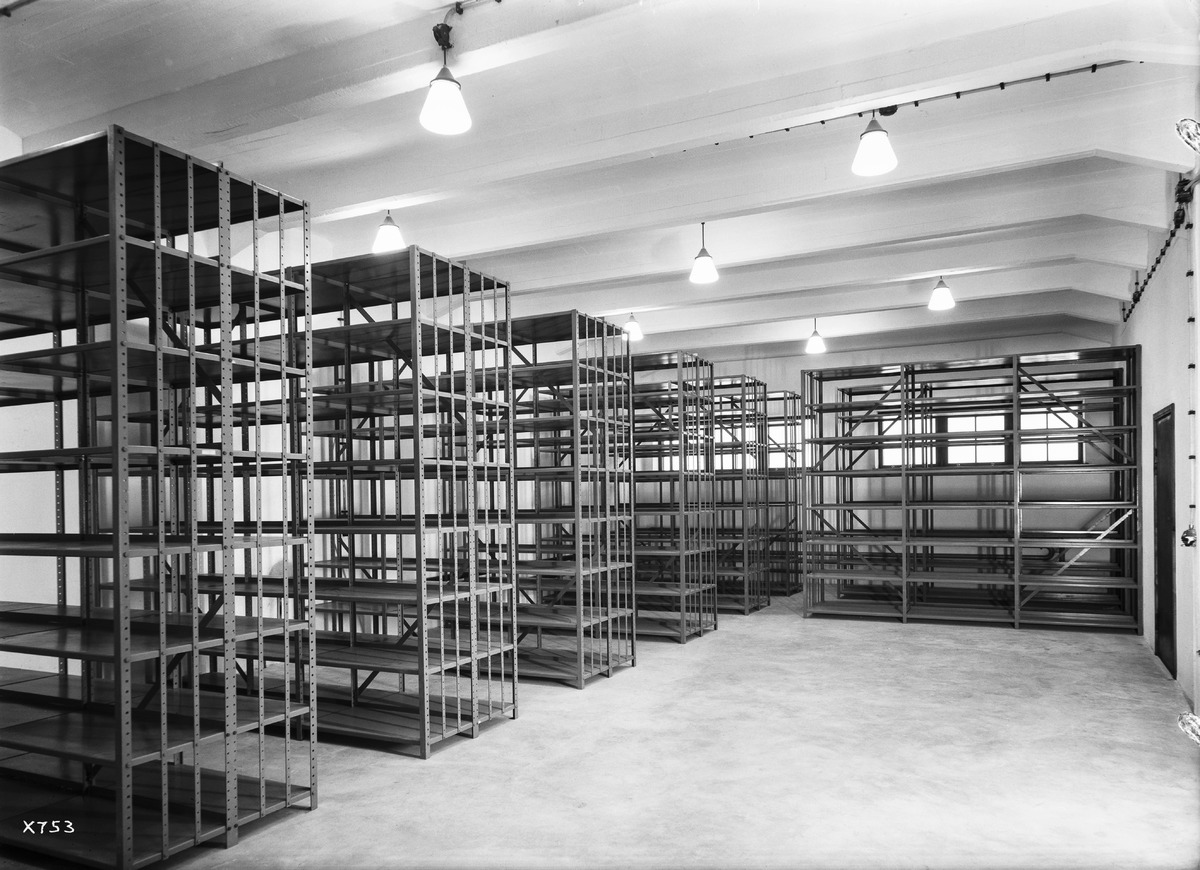
Varastohuone
A storage room
sisällön kuvaus: Varastotila, jossa tyhjiä hyllyjä. content description: A storage room with empty shelves.
Vuosi: 1937
Paikka: , Suomi, Suomi
Aiheet: sisäkuva; hyllyt; varastot; varastotilat; shelves; storages; warehouses